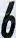
Number: 6